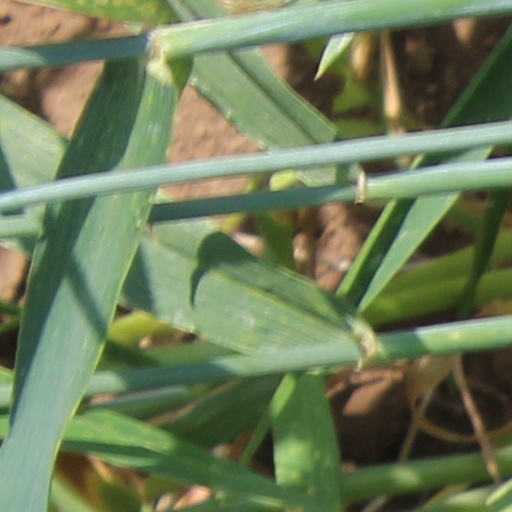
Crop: wheat